Kannonzaki Lighthouse

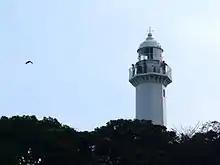
Kannonzaki Lighthouse

Kannonzaki Lighthouse (観音埼灯台) is a lighthouse on Cape Kannon, on Miura Peninsula, in Yokosuka, Kanagawa, Japan.